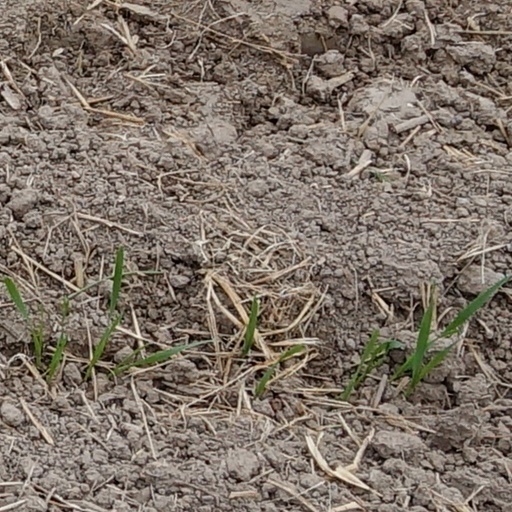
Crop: wheat